Sanitation Day

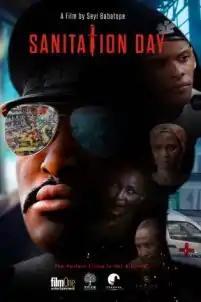

Sanitation Day is a 2021 Nigerian crime thriller film produced, written and directed by Seyi Babatope. The film stars Blossom Chukwujekwu, Elozanam Ogbolu, Charles Inojie and Nse Ikpe-Etim in the lead roles. The film is based on two inspectors who have the prime responsibility to uncover the details of four perpetrators regarding a brutal murder of a man before the eve of Sanitation Day. The film had its theatrical release on 29 January 2021 and opened to generally mixed reviews from critics. The film was also selected as one of the 6 Nigerian films in the final list by the Nigerian Oscar Selection Committee for the Oscar 2021 submissions but was nominated in final Oscar submissions list.